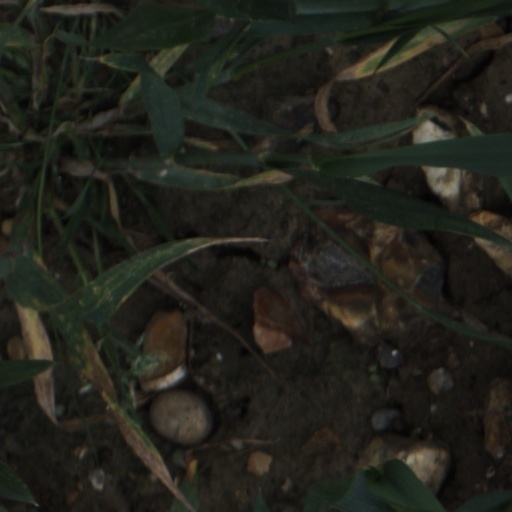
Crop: wheat